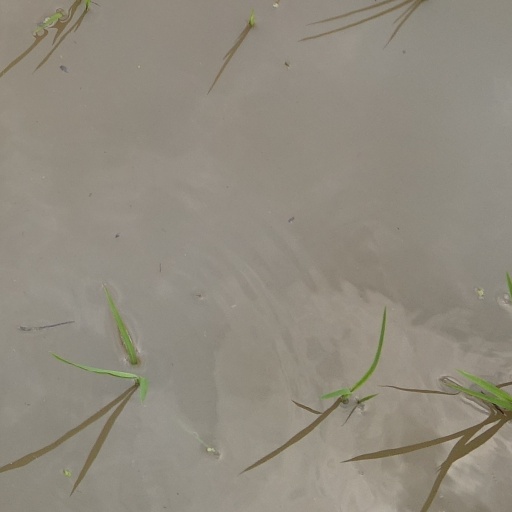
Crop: rice